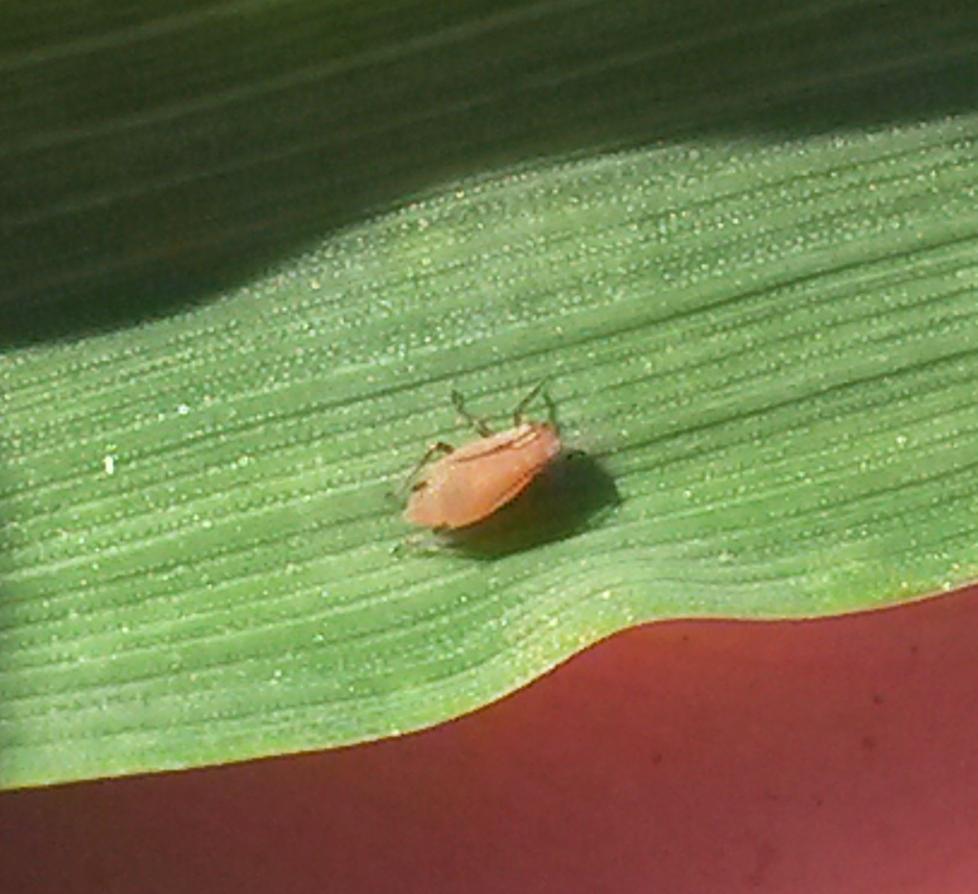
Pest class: english_grain_aphid